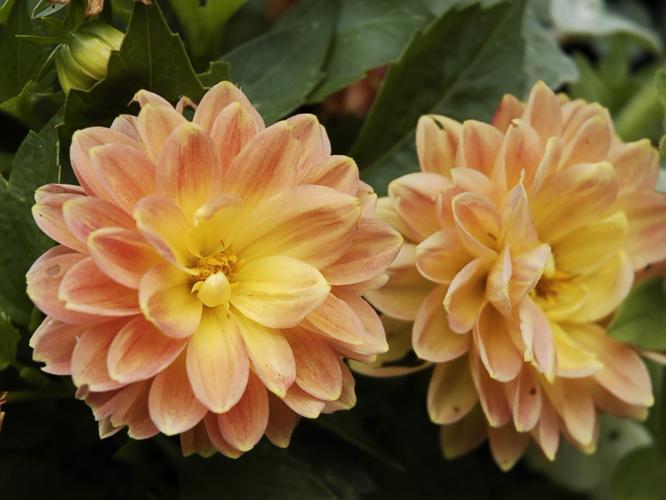
Label: pink-yellow dahlia?